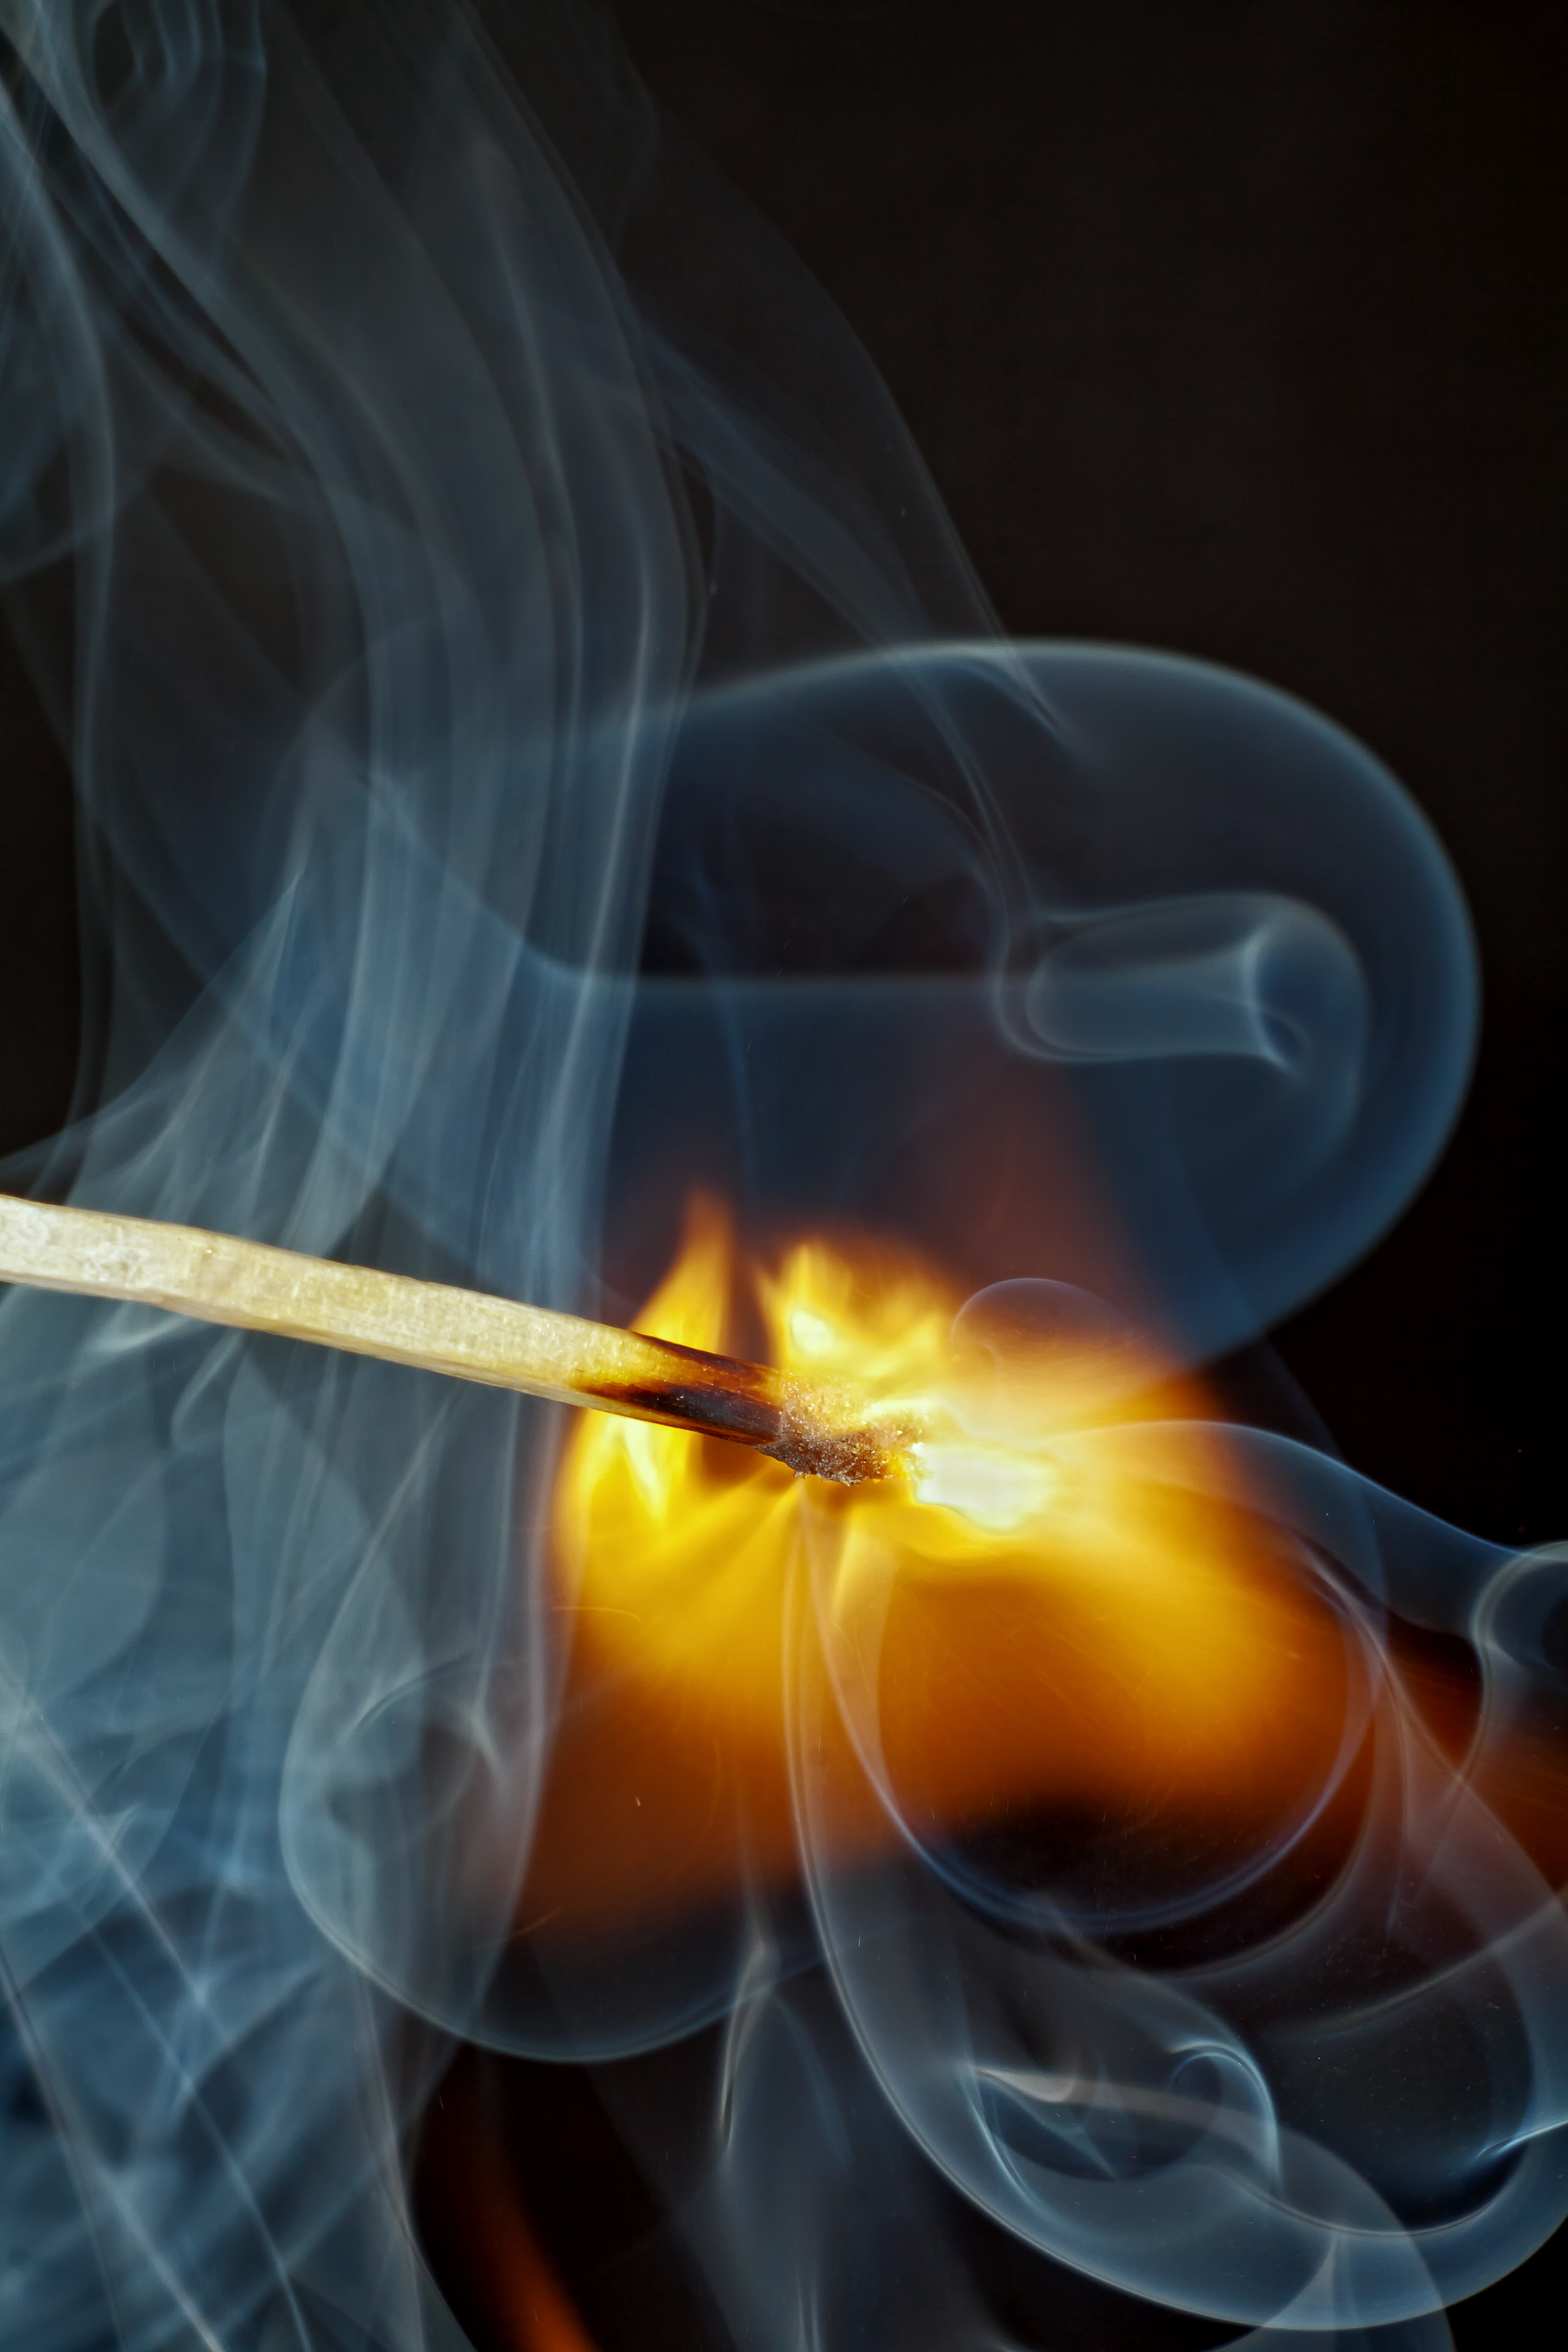
light, sunlight, smoke, kindle, macro, flame, fire, yellow, close, burn, lighter, match, organ, sticks, matches, sulfur, screenshot, ignition, burns, datailaufnahme, macro photo, sense, match head, computer wallpaper